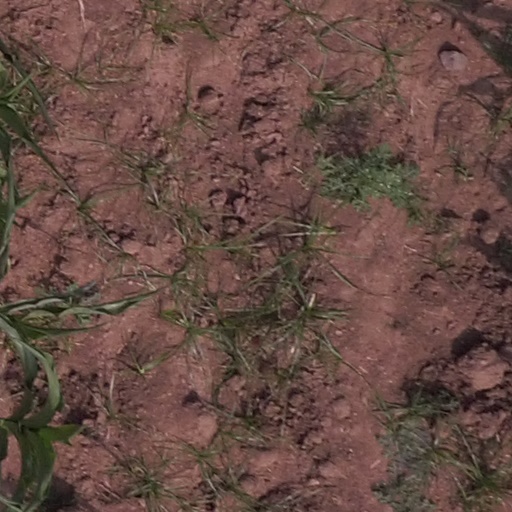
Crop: maize; corn